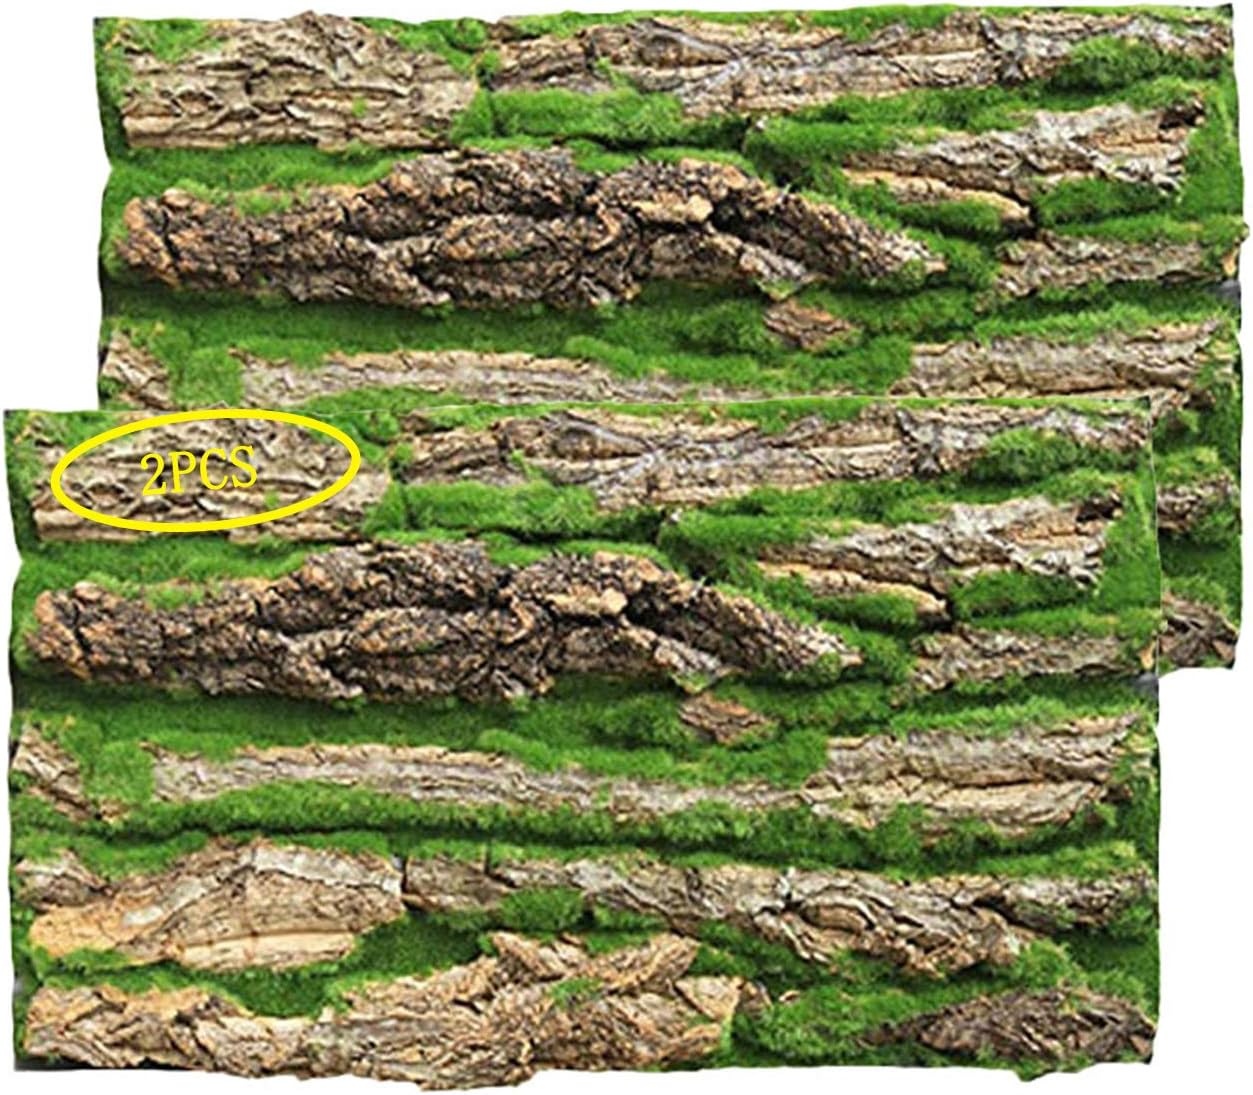
PINVNBY Cork Terrarium Background,Reptile Bark Backdrop Wall Decor and Artificial Moss for Gecko,Lizard,Tortoise,Chameleon (2 Pack)
About this item High Quality Material: Reptile cork bark backdrop is Made of high quality of natural bark creates a natural healthy safe habitat for pet Size: 2 x Artificial Cork Terrarium Background tree bark,Size about 15.75' × 11.81 inches / 40 x 30 cm for decoration are very durable and they can be reused many times Easy to CUT:Reptile terrarium background for You can easily cuts to into various sizes,Fit your exact requirement different needs.Bearded dragon background is easy to install and clean with just rinse with water or wipe with a cloth when it is dusty Application: Cork background for terrarium suitable for-Fit for decorative of terrarium,reptile box,tank background and plant wall set,living room,hotel decoration Easy to Install: Cut the bearded dragon tank background into a suitable size, use double-sided tape or glue on the back of the reptile tank background, and stick it to the wall of the reptile tank.Tip: Reptile cork bark without any installation adhesive accessories
Brand: PINVNBY
Category: Animals & Pet Supplies > Pet Supplies > Reptile & Amphibian Supplies > Reptile & Amphibian Habitat Accessories